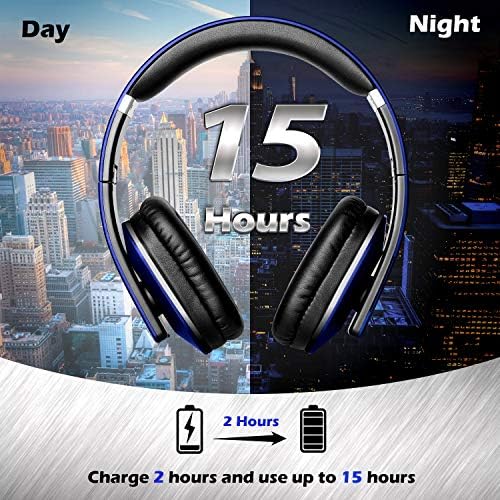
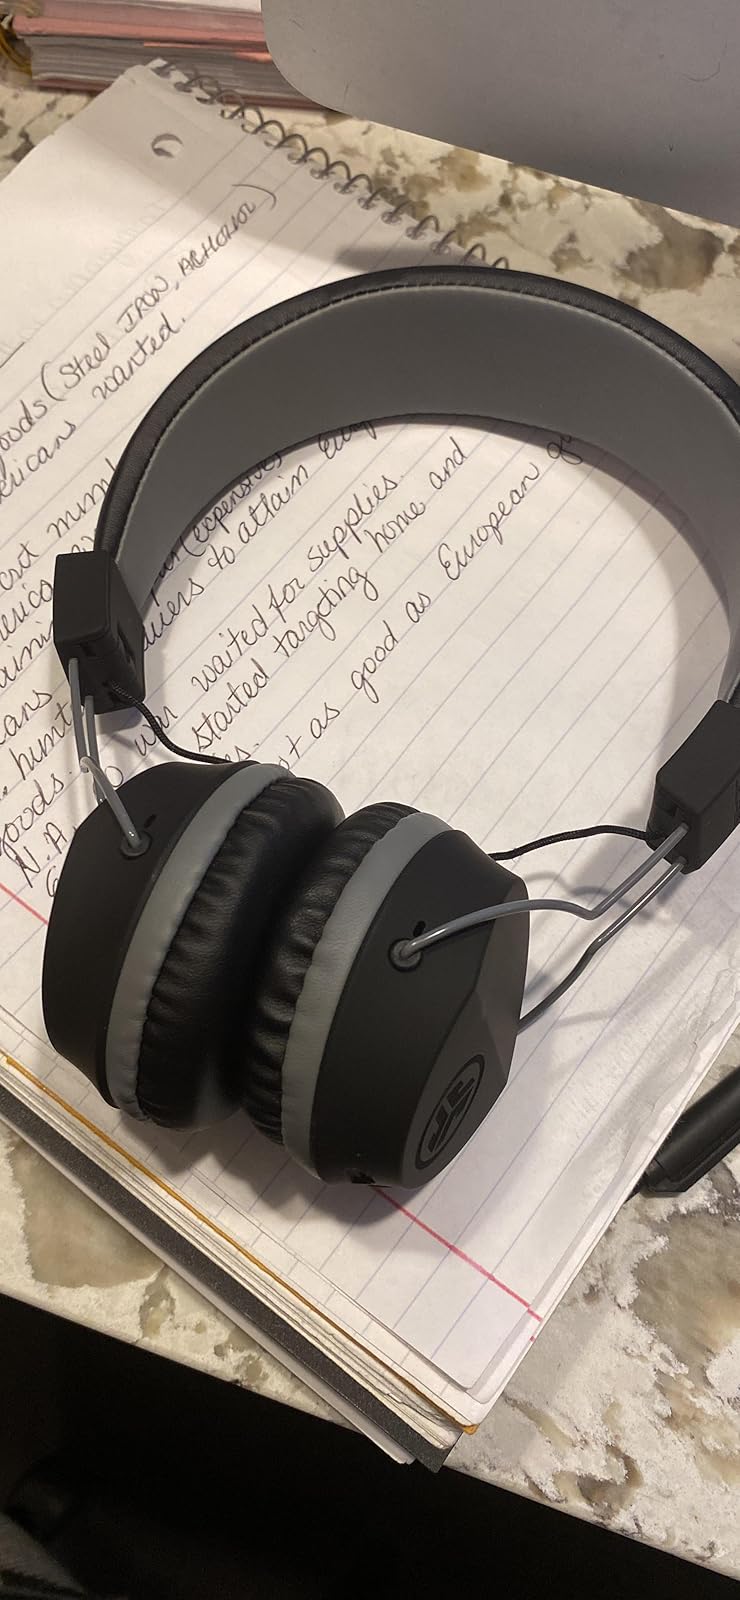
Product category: headphones
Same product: no